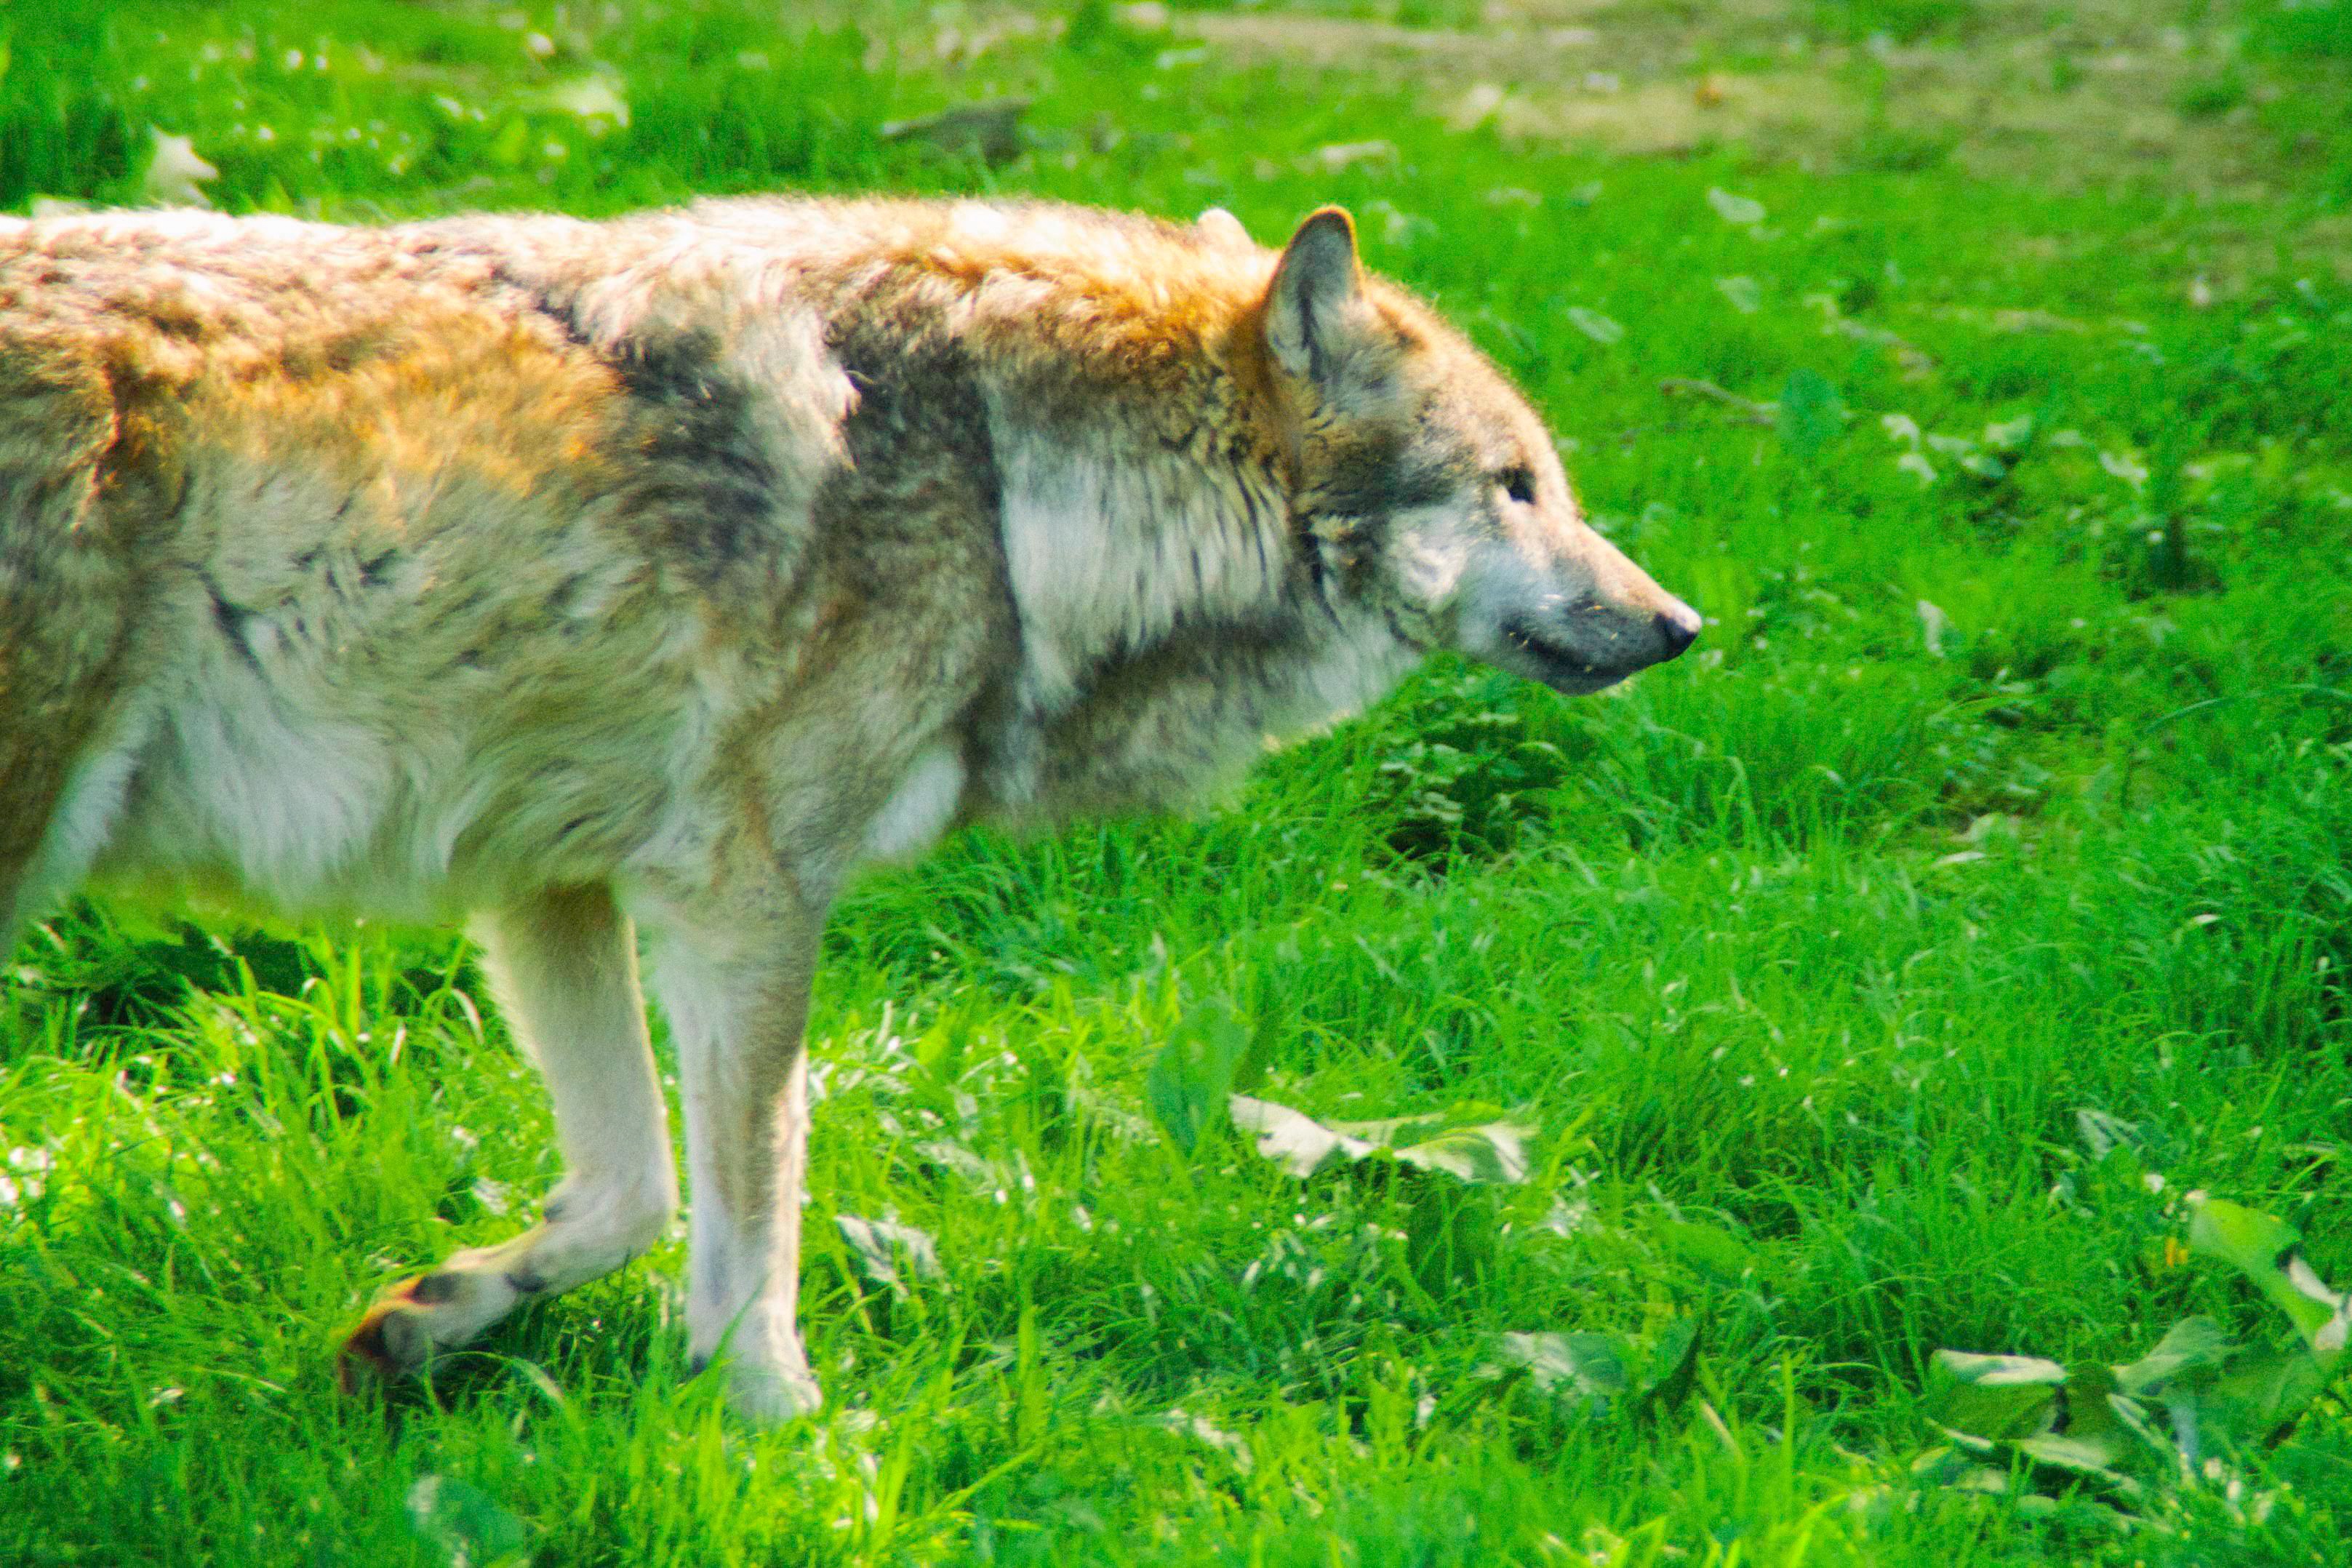
wildlife, mammal, wolf, coyote, fauna, vertebrate, jackal, dog like mammal, red wolf, kit fox, saarloos wolfdog, wolfdog, czechoslovakian wolfdog, canis lupus tundrarum, dhole